Answer in natural language. Is blue modern tv stand (marked A) behind grey fabric sofa (marked B)? Choose between the following options: yes or no
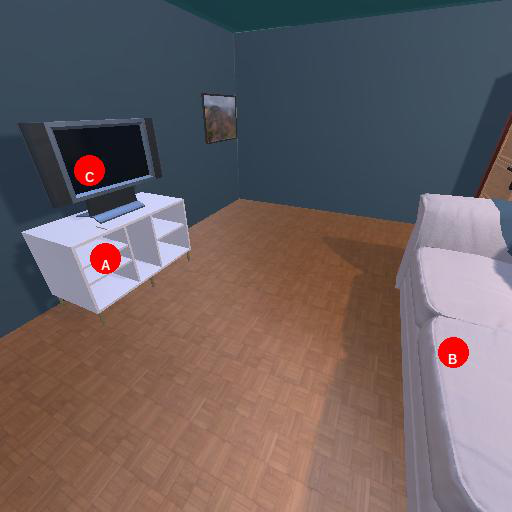
<answer>yes</answer>